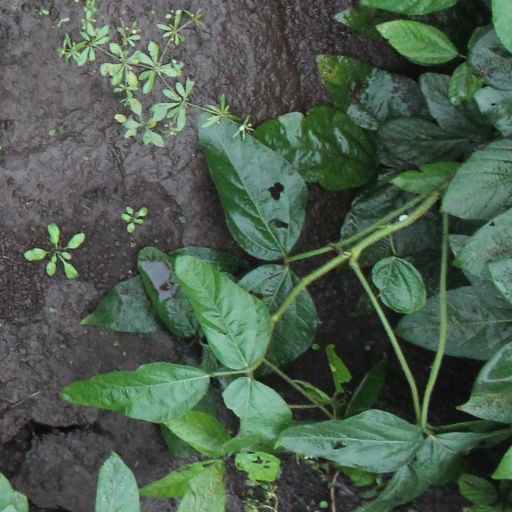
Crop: soybean